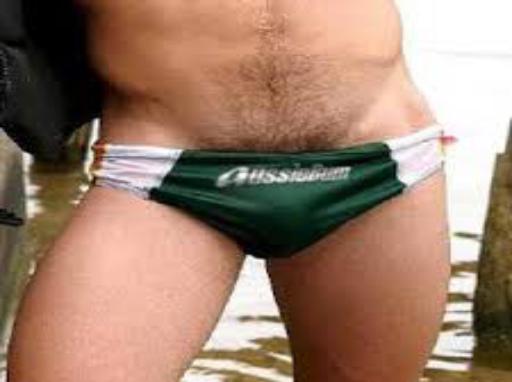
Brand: aussieBum
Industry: Clothes